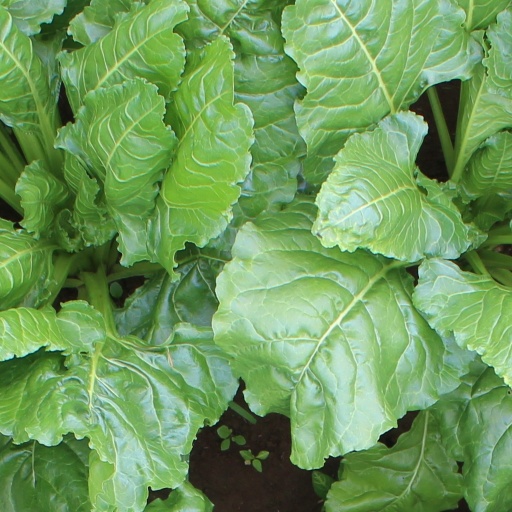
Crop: sugar beet